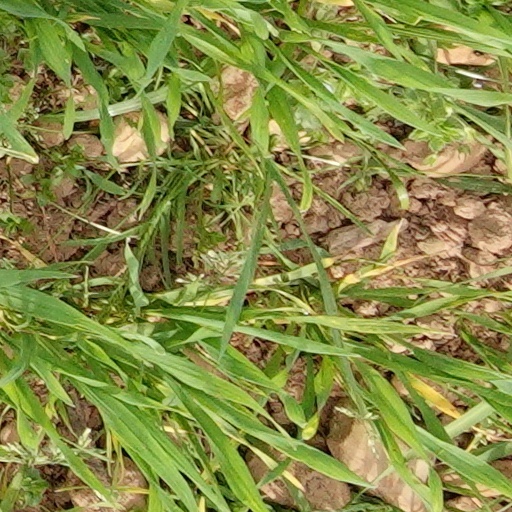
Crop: wheat